Colts–Jaguars rivalry

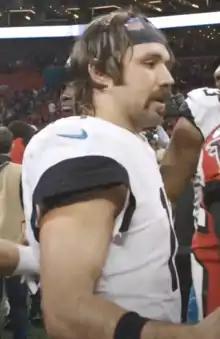
In the 2020 season opener against the Colts, Jaguars quarterback Gardner Minshew completed 19–of–20 for 173 yards and three touchdowns, guiding the Jaguars to their only win in the 2020 season. Minshew would later start for the Colts in the 2023 season following a season-ending injury to QB Anthony Richardson.

After trading away many of their key players, the Jaguars were expected to rank among the weakest teams in the NFL in the 2020 season. In the season opener on September 13 in Jacksonville, the Colts were favored by 8 points over the Jaguars. In the game, the Colts didn't punt once, allowed no sacks of QB Philip Rivers, outgained the Jaguars 445–241 in total yardage and won the time-of-possession battle 33:23 to 26:37. Despite these advantages, missed opportunities, two interceptions by Rivers that led to 10 Jaguars points, and the Colts' defense allowing Jaguars QB Gardner Minshew to complete 19–of–20 for 173 yards, three touchdowns, and no interceptions resulted in a shocking 27–20 victory for the Jaguars. This victory would ultimately be the Jaguars' only win in their 2020 season.